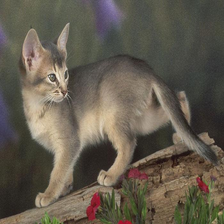
Species: cat
Breed: Abyssinian